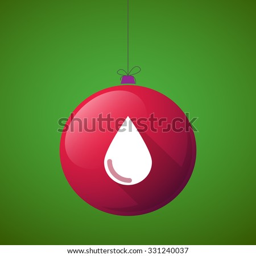
illustration of a long shadow christmas ball icon with a blood drop